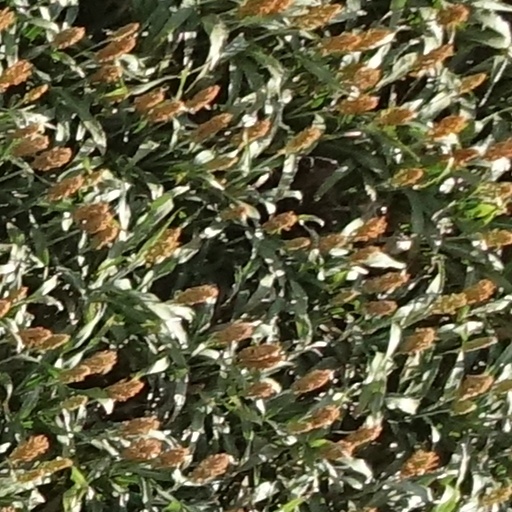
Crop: sorghum